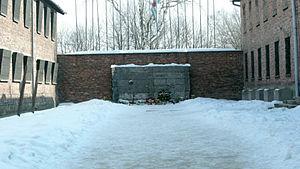
Johann Paul Kremer, né le 26 décembre 1883 à Stelberg et mort le 8 janvier 1965 à Münster, est un médecin allemand, professeur d'anatomie à l'université de Münster. Sous-officier de réserve de la Waffen-SS, il est affecté en tant que médecin remplaçant à Auschwitz-Birkenau à l'automne 1942, pour quelques semaines. Il y est impliqué dans les meurtres de masse dans les chambres à gaz ainsi que dans des exécutions médicales et punitives et y pratique des observations et des prélèvements sur des cobayes humains.